Hanzo (Overwatch)

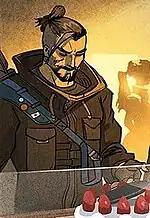
Hanzo, as he appears in "Tracer: Reflections", the tenth issue in the tie-in, digital comic series. Art by Miki Montlló.

In May 2016, Hanzo made his first appearance in "Dragons", the third in a series of animated shorts. In the short, Hanzo returns to the Shimada castle in Hanamura to honor his brother Genji on the anniversary of their fight and the resulting latter's apparent death. Despite numerous guards being present, he is able to easily overpower them before they can alert anyone else. While making offerings at his brother's shrine, a man appears from out of the shadows, whom Hanzo presumes was sent to kill him. The two fight evenly matched until Hanzo, out of arrows, attempts to use Dragonstrike to defeat his opponent. To his surprise, the assassin is also able to use the Shimada dragons and turns them against him. Defeated, Hanzo coldly accepts his death. The assassin spares Hanzo and reveals himself to be Genji, alive after all these years. The cybernetic ninja tells Hanzo that he has forgiven him for having attempted to kill him. When Genji attempts to leave, Hanzo draws out his bow, labelling him a fool and stating that "real life is not like the stories [their] father told [them]". Despite this, Genji said that he still believed in his brother and had hope for him before leaving. With Genji gone, Hanzo returned to finish his offering.